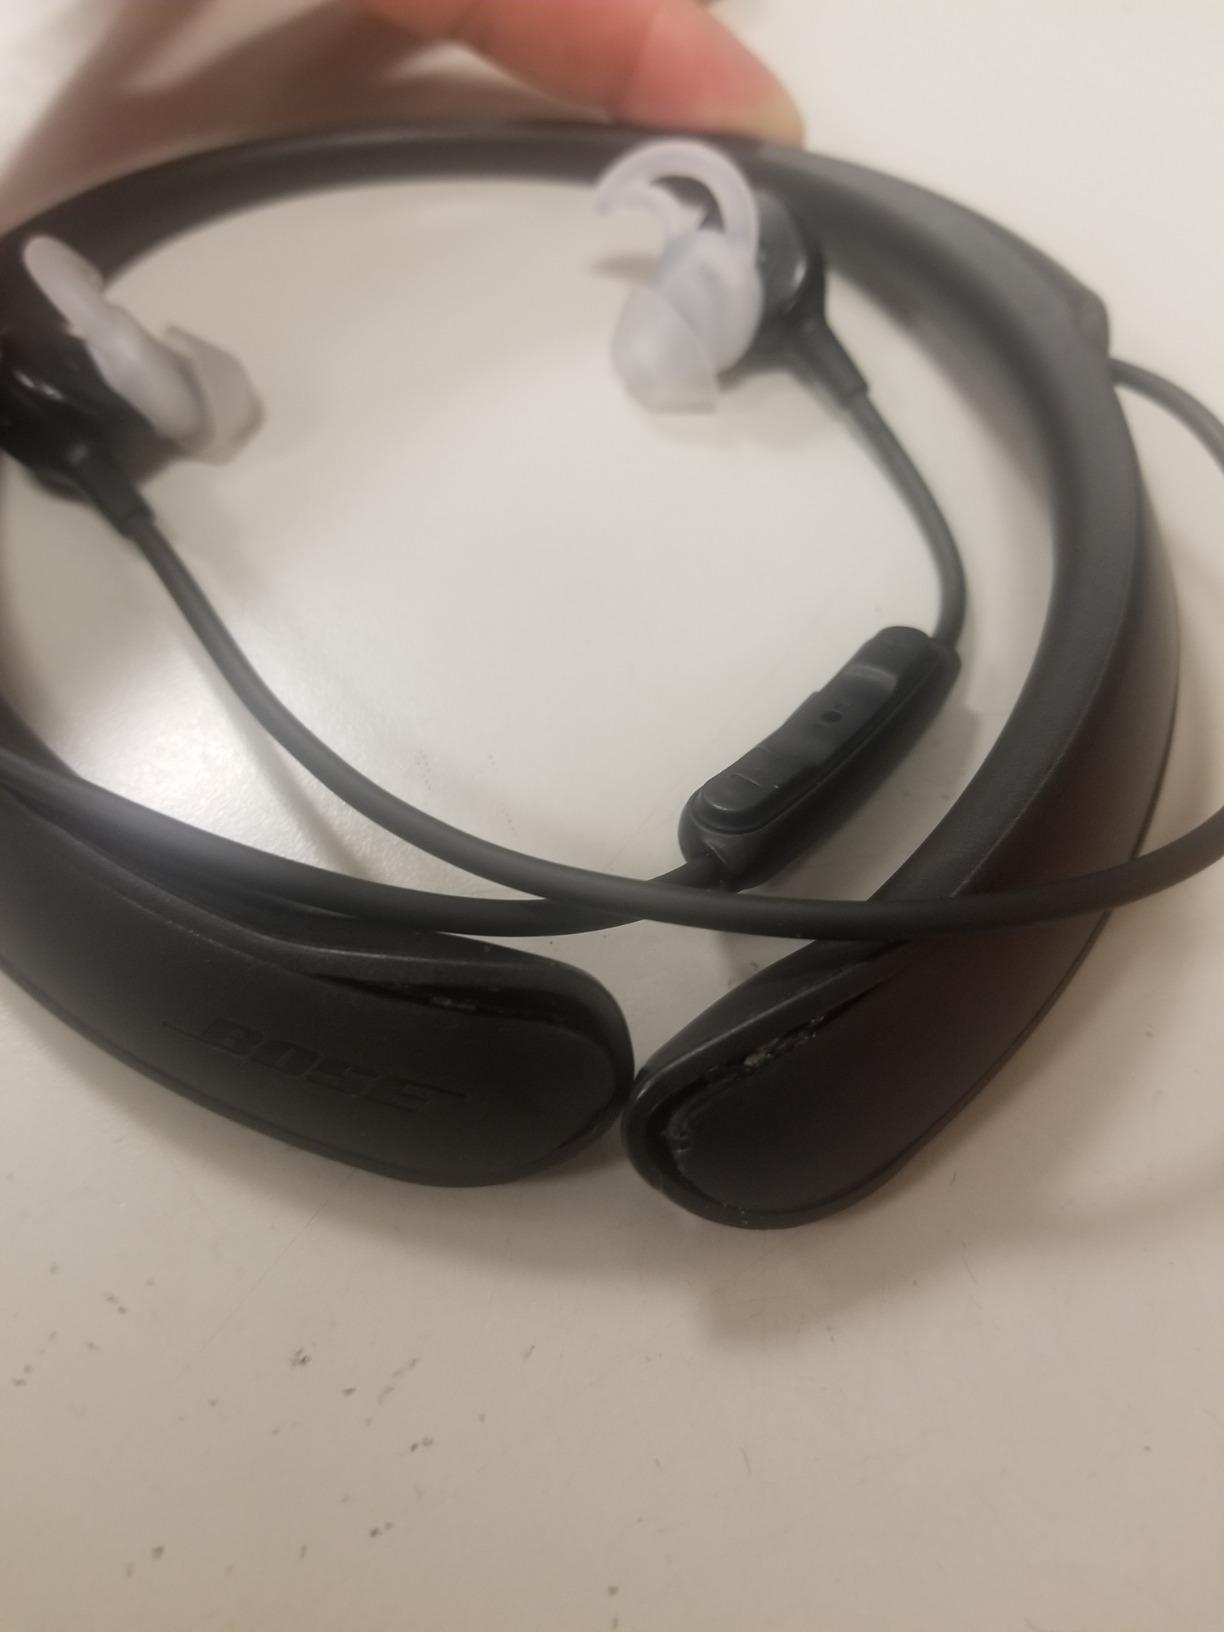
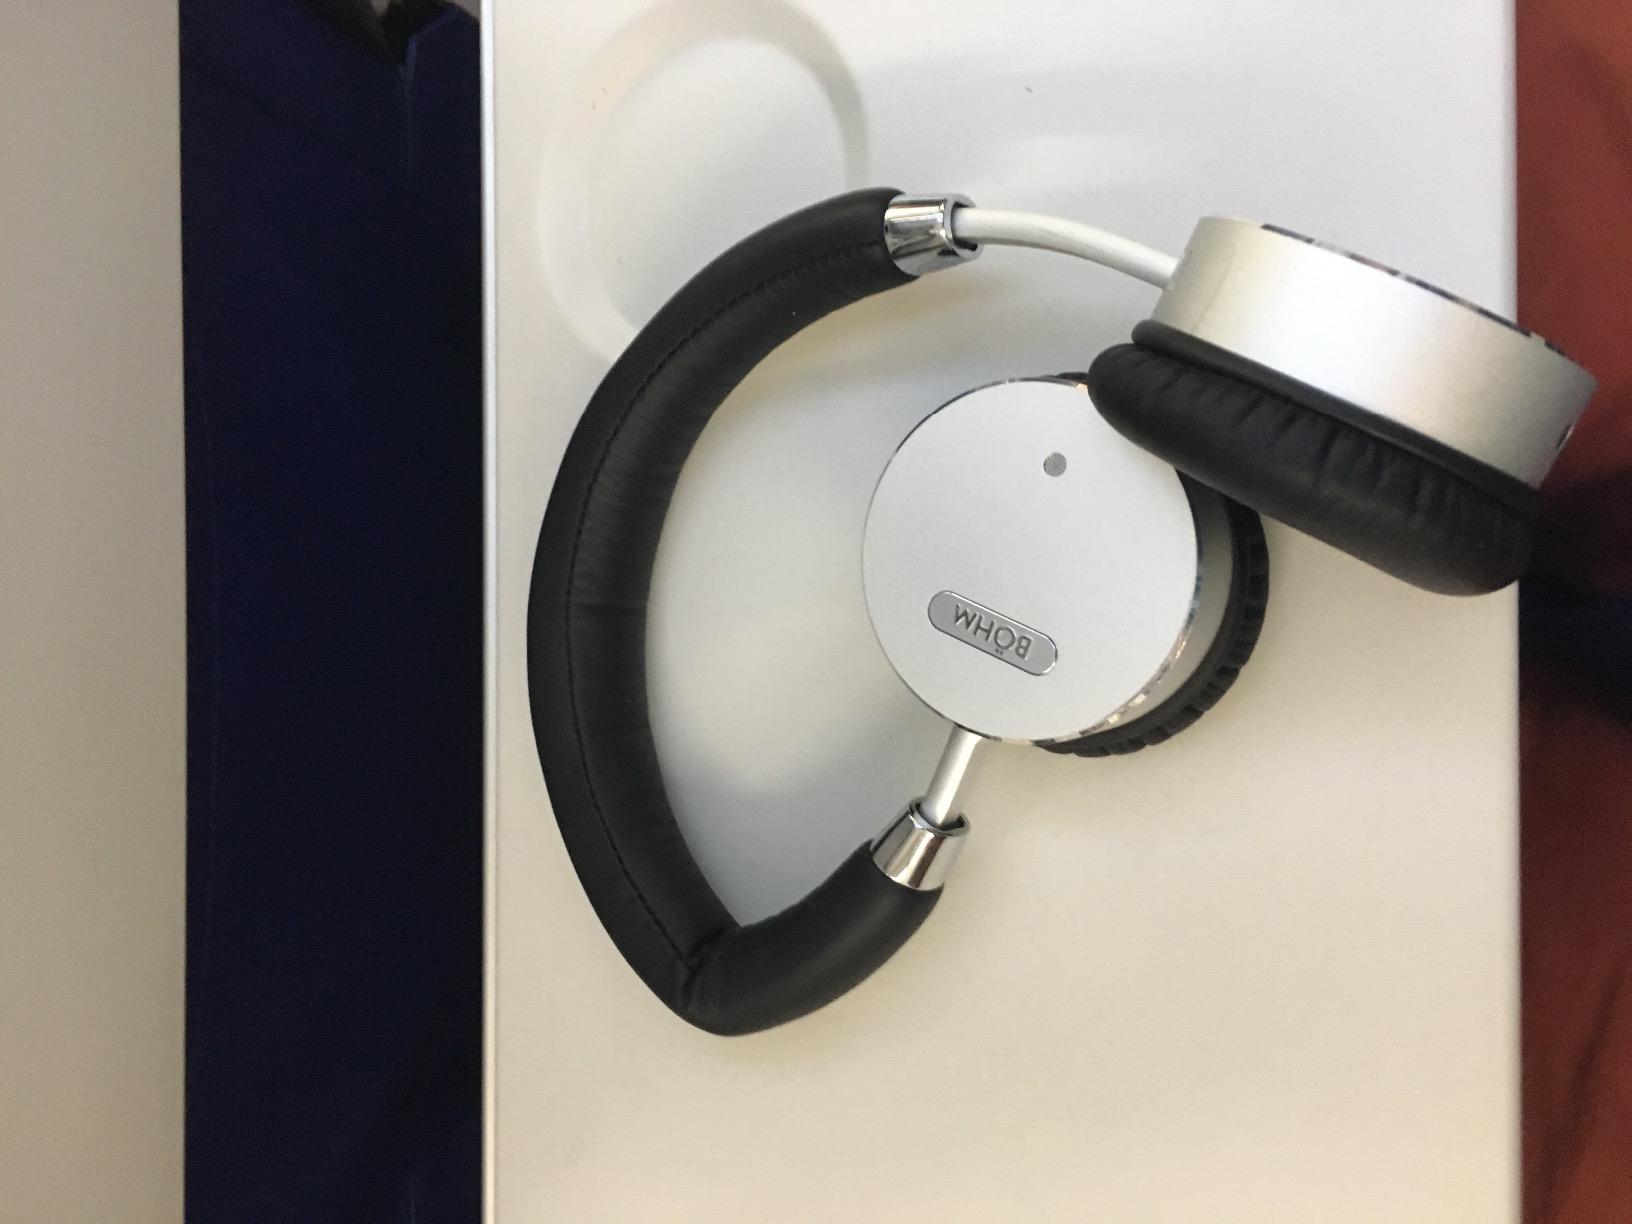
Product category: headphones
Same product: no